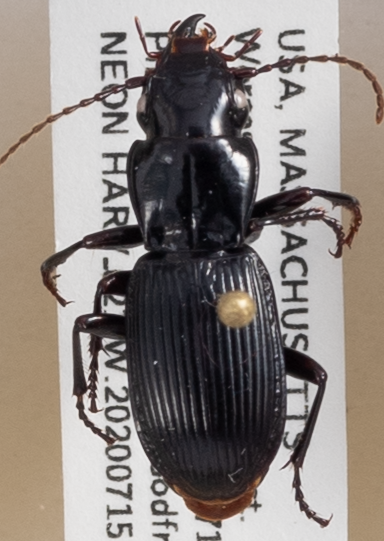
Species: Pterostichus rostratus
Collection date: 2020-07-15
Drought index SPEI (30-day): -0.926
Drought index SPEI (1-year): -1.01
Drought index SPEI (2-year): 1.526